Dudley

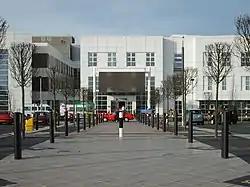
Russells Hall Hospital

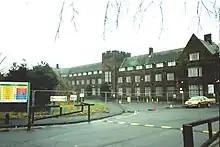
The Guest Hospital's Victorian wing, pictured in 2011

Dudley covers an area of the South Staffordshire Coalfield, which contributed heavily to its growth and industrialisation during the 18th century Industrial Revolution.